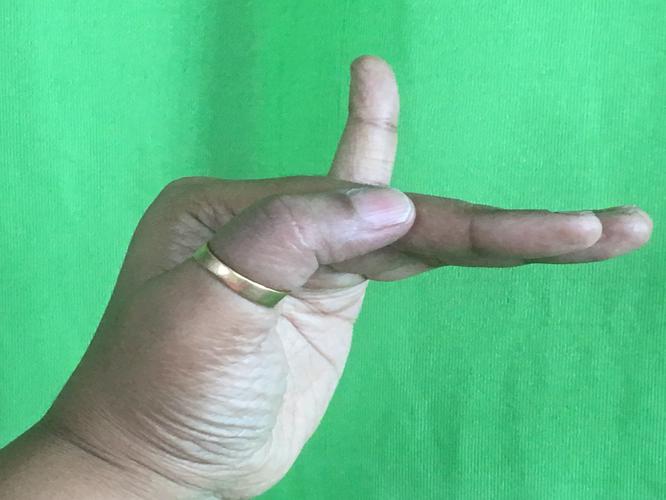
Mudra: Hamsapaksha
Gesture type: double_hand